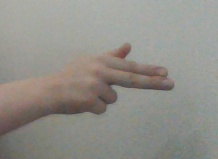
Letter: ghain